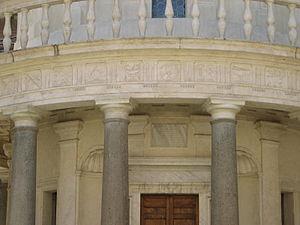
Le temple du divin Vespasien, parfois temple de Vespasien et Titus, est un temple romain situé sur le Forum Romain et dédié au culte impérial de l'empereur Vespasien, déifié par le Sénat peu après sa mort.